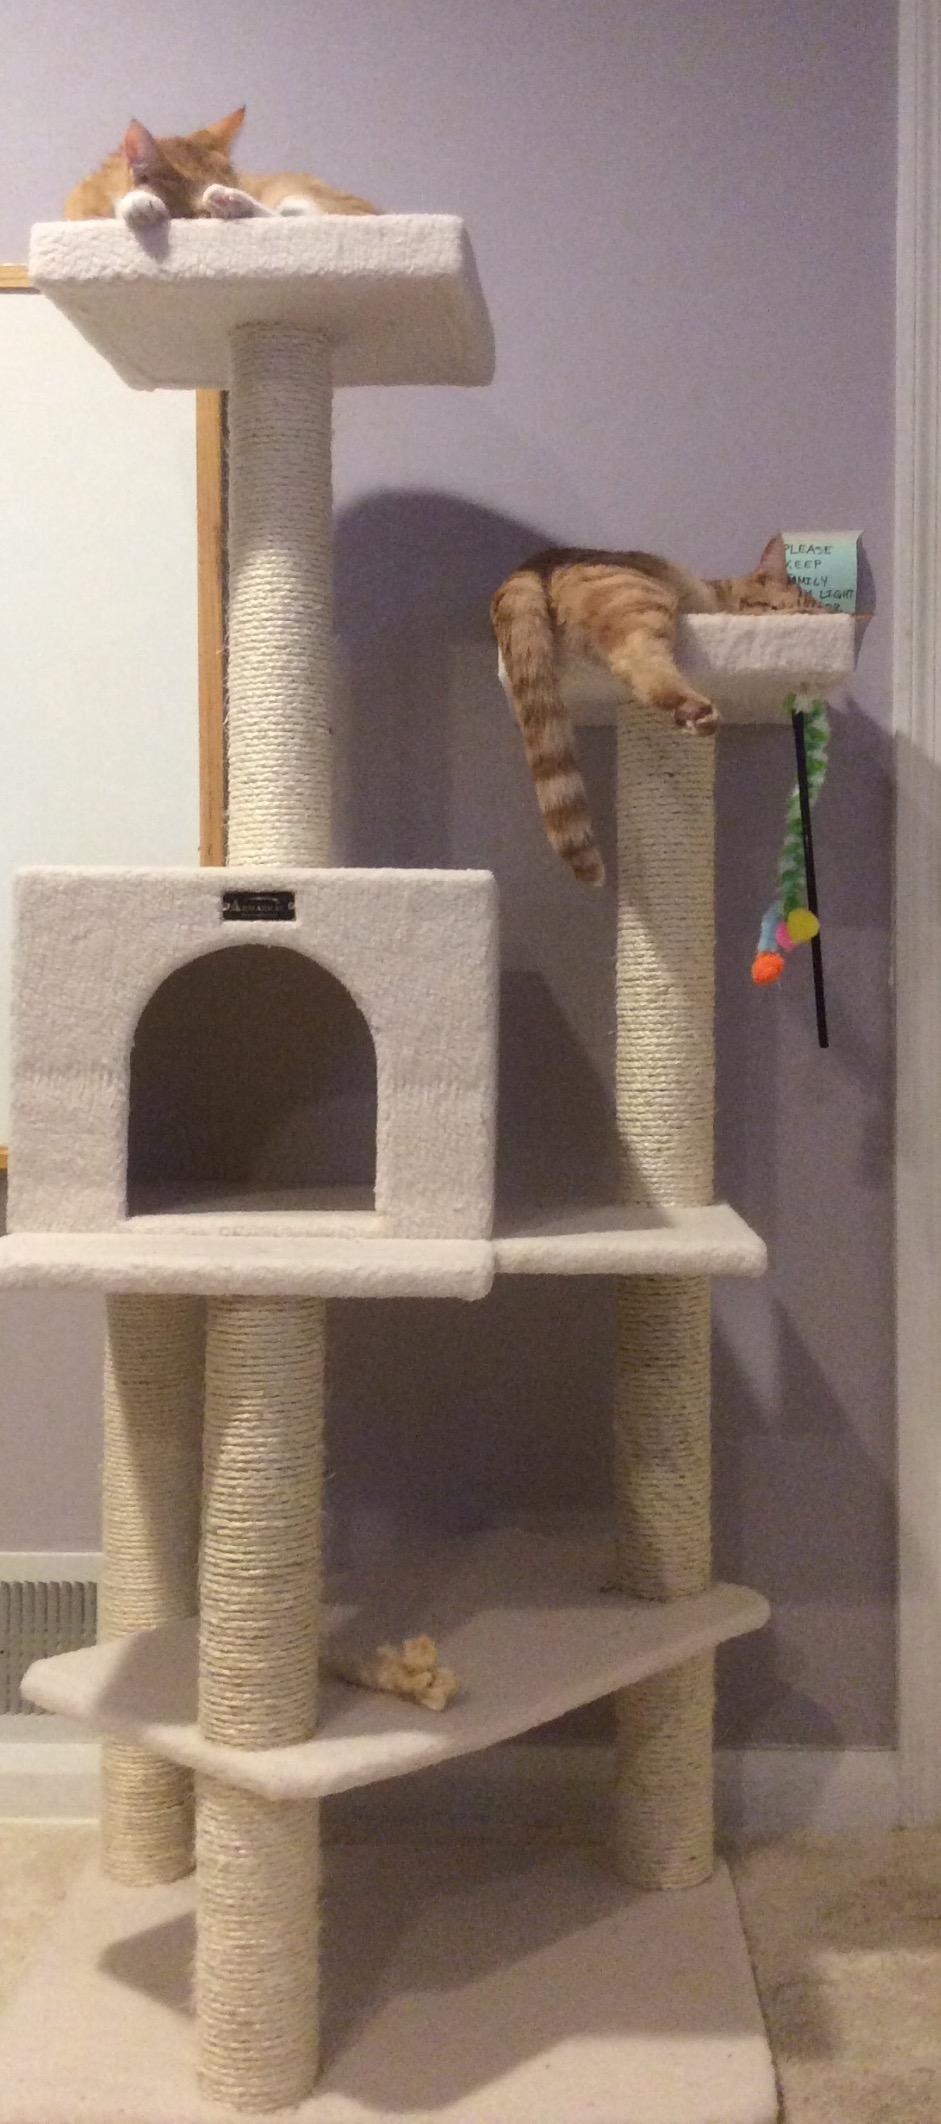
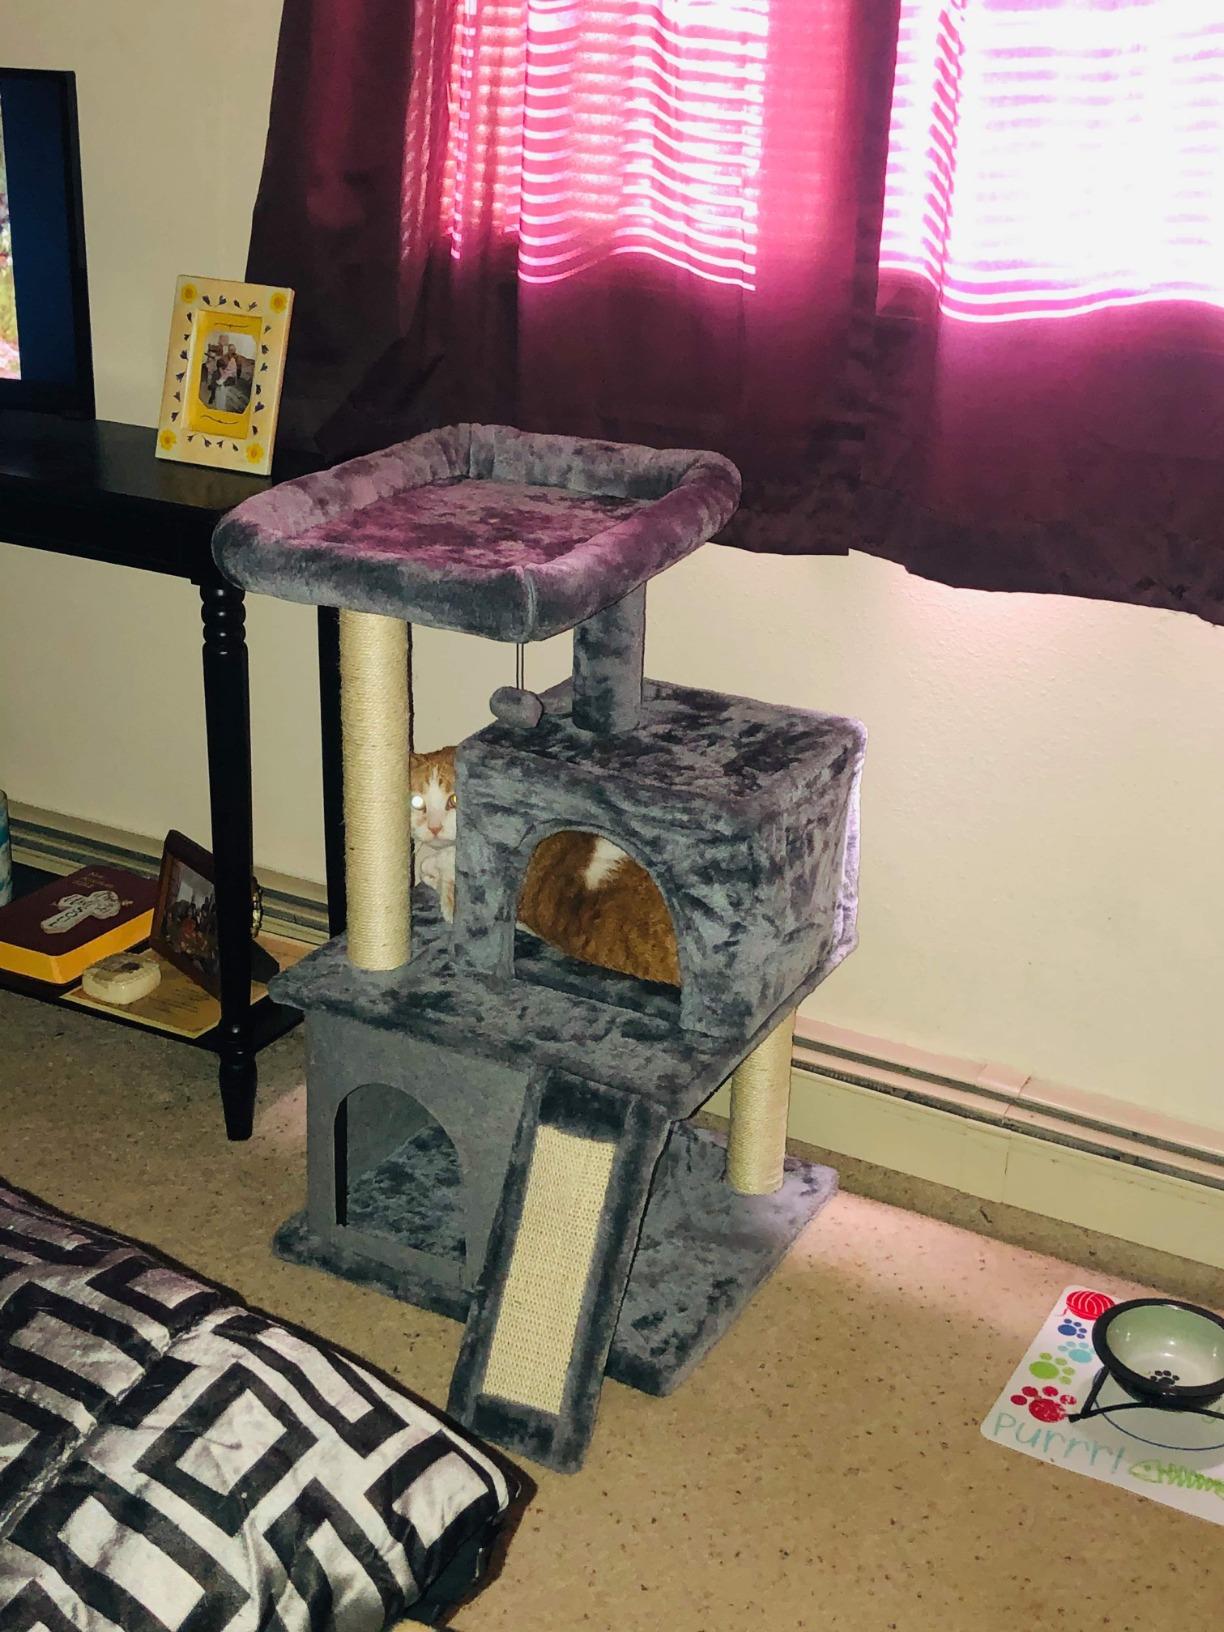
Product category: items_cat tree
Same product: no